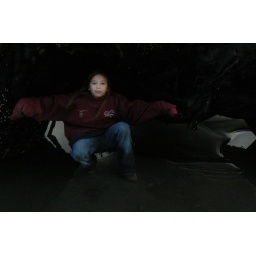
my niece miranda inside a root ball on the beach in Ocean Shores, Washington, earlier this month.